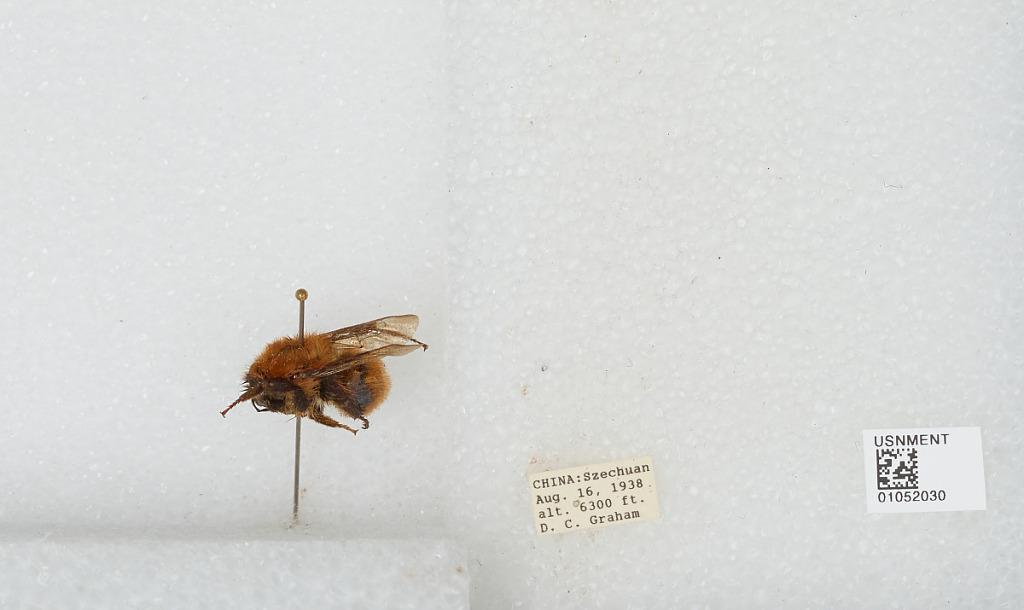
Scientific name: Bombus sp.
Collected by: D. Graham
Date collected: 1938-8-16
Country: China
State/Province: Sichuan